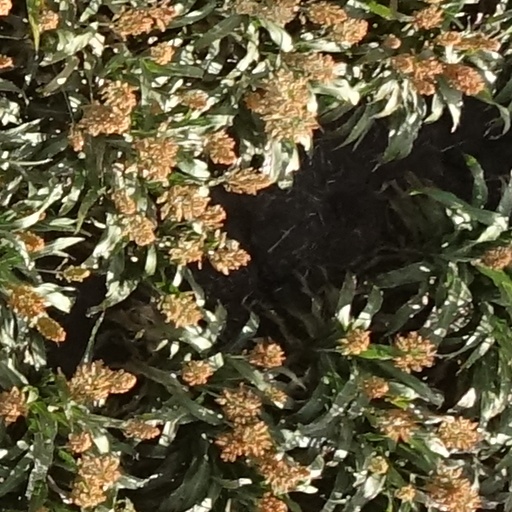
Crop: sorghum